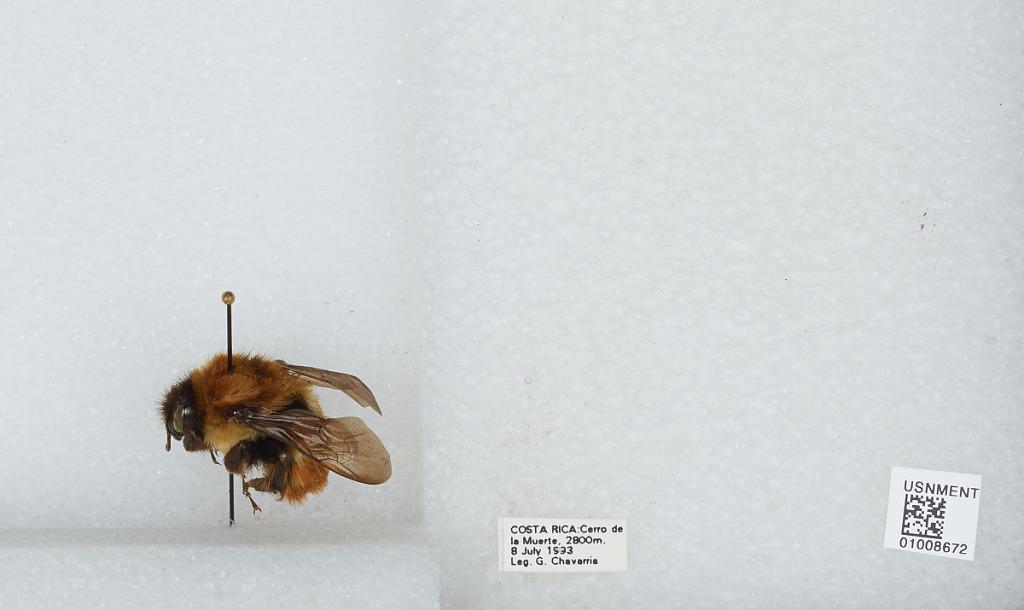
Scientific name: Bombus (Pyrobombus) ephippiatus (Say)
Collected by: G. Chavarria
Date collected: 1993-7-8
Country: Costa Rica
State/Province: San Jose
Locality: Cerro de la Muerte
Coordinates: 9.5583, -83.7239